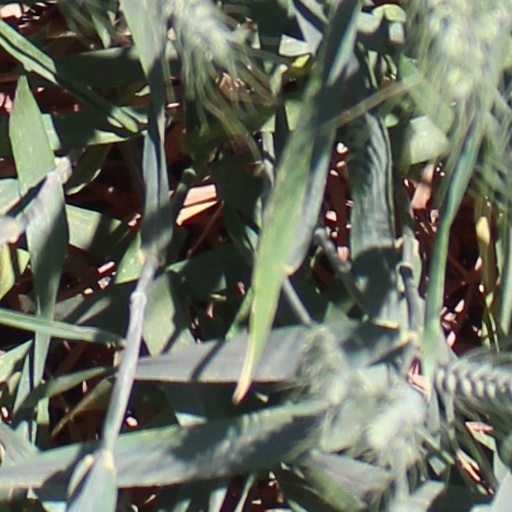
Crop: wheat